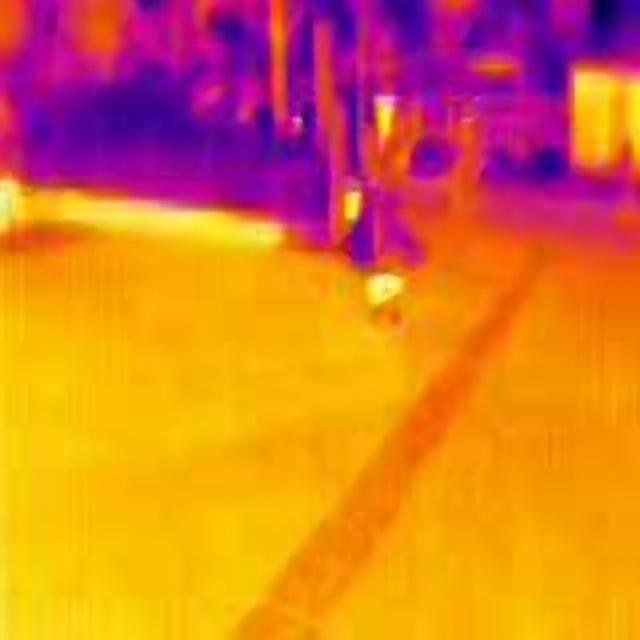
Detected objects:
label: person
label: person